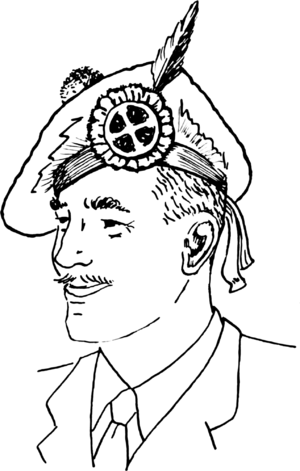
Le tam o’ shanter est un béret traditionnel écossais répandu dans l’ensemble du Royaume-Uni. Il doit son nom à Tam o' Shanter, le héros du poème éponyme de Robert Burns.